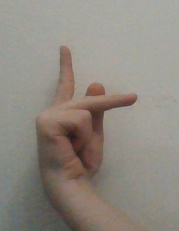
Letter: dha